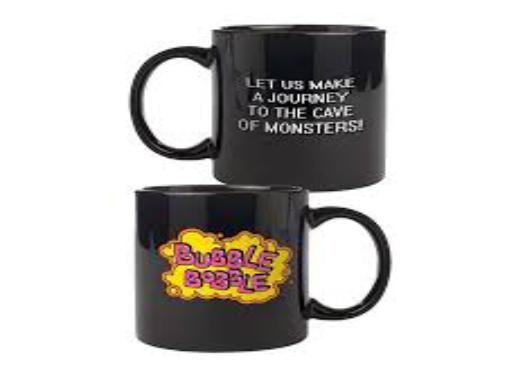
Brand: bobble
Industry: Clothes